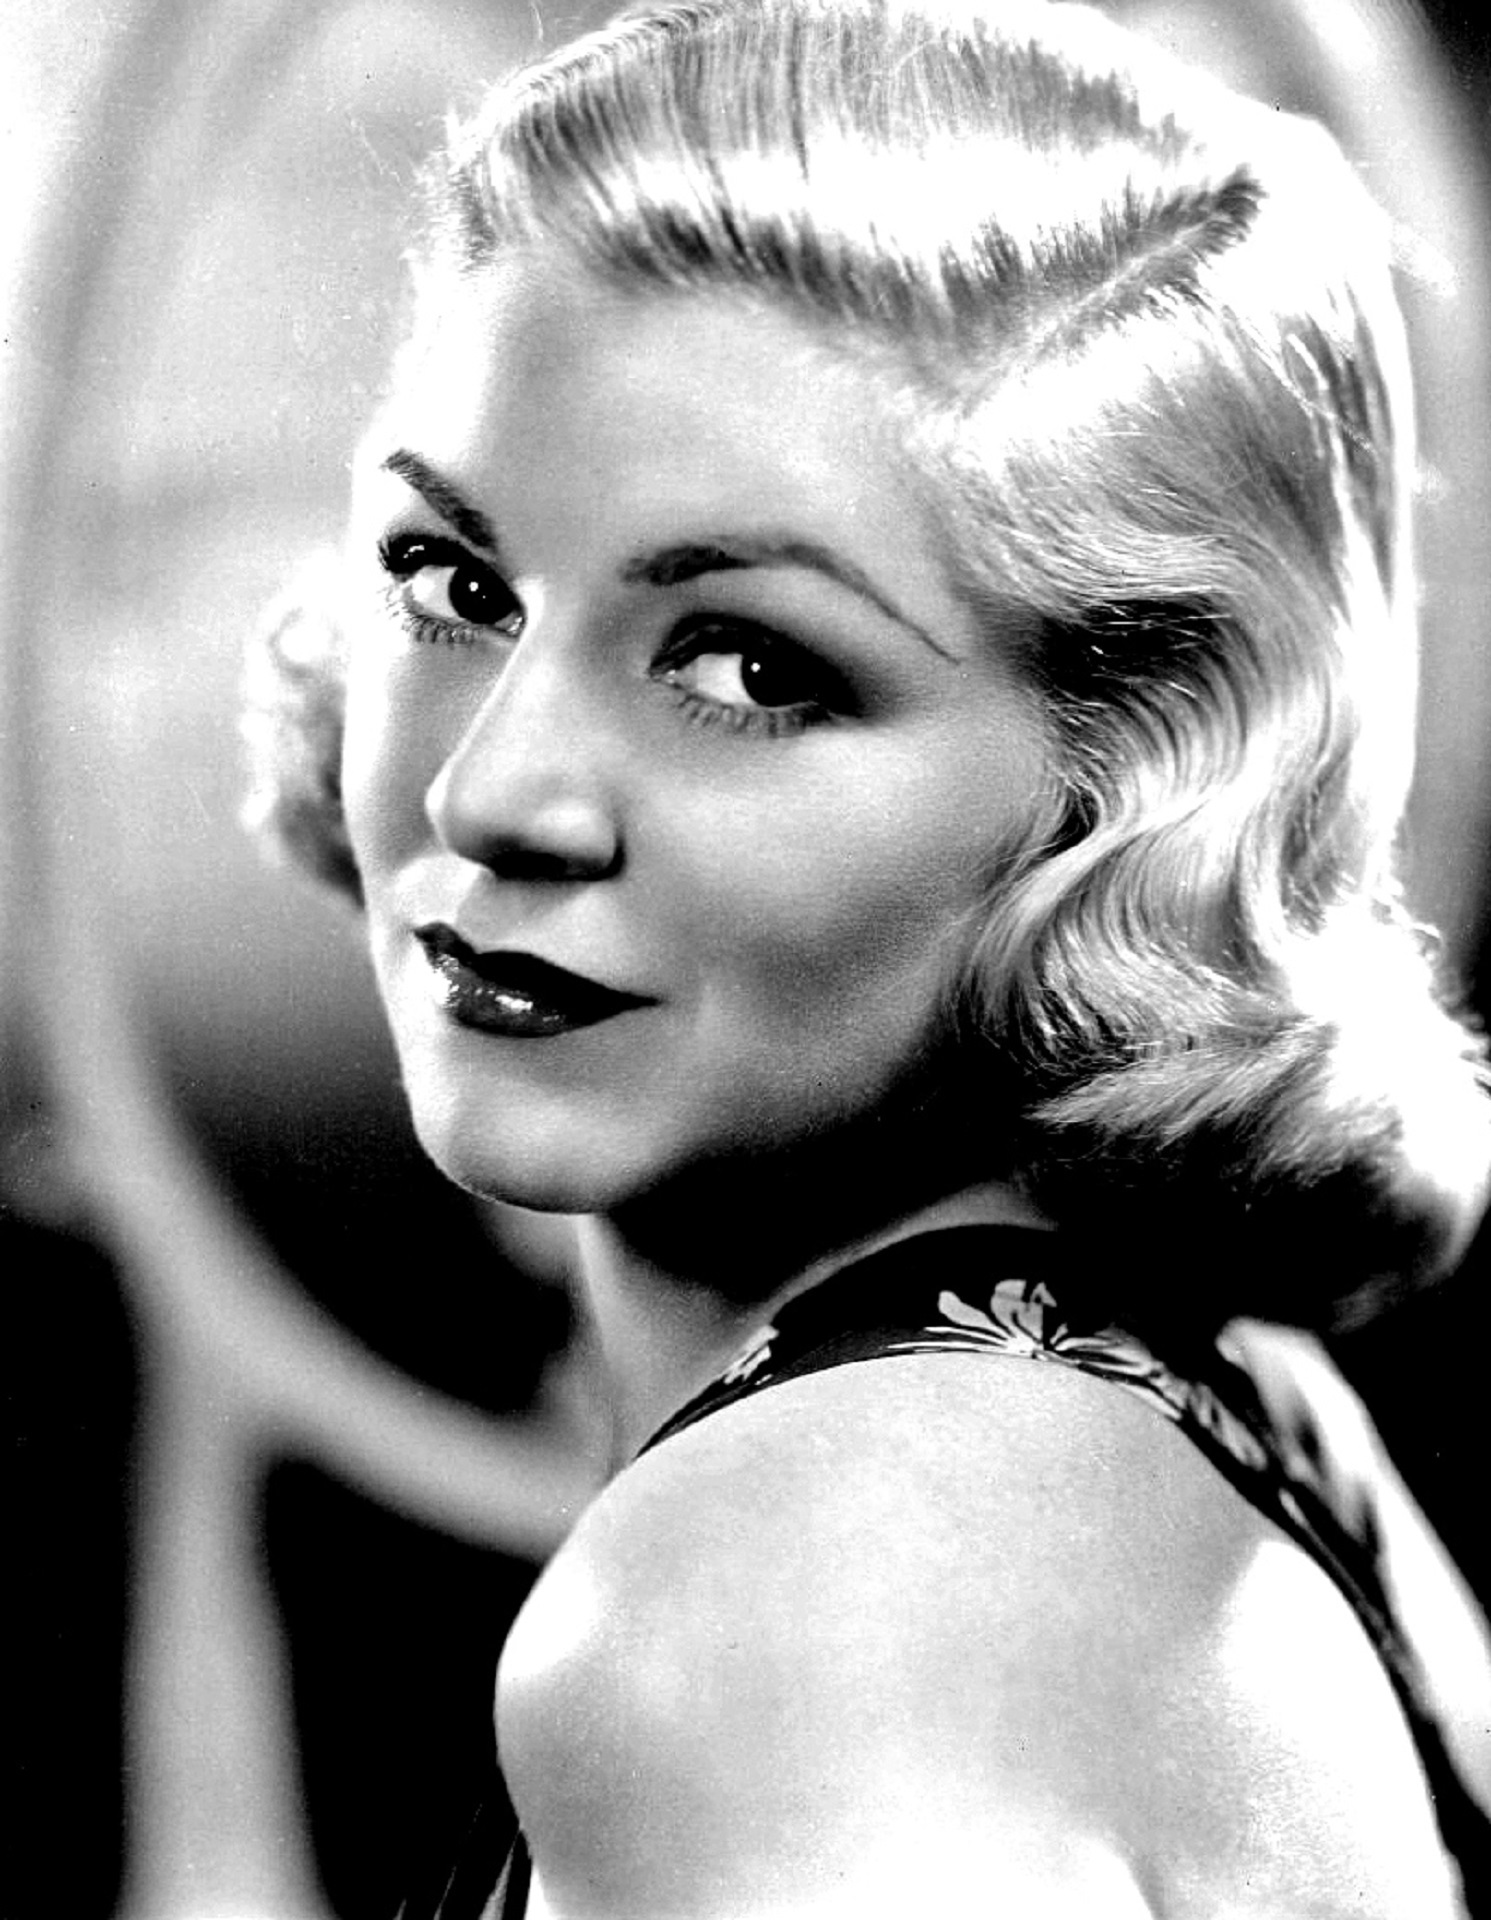
person, black and white, woman, hair, photography, vintage, female, hollywood, portrait, model, fashion, monochrome, hairstyle, eyebrow, face, eye, head, beauty, cinema, films, awards, entertainment, movies, actress, photo shoot, monochrome photography, portrait photography, art model, supermodel, motion pictures, claire trevor, queen of film noir